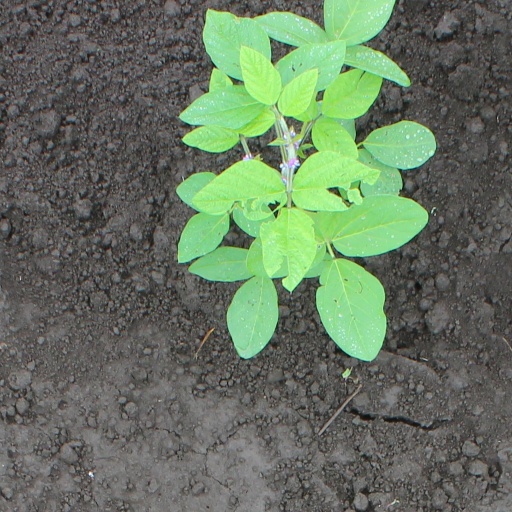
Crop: soybean